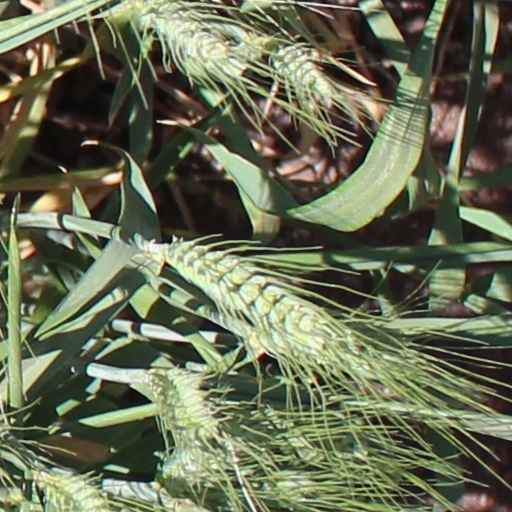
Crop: wheat